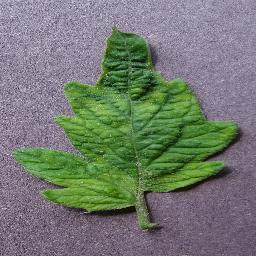
Label: Tomato___Tomato_mosaic_virus